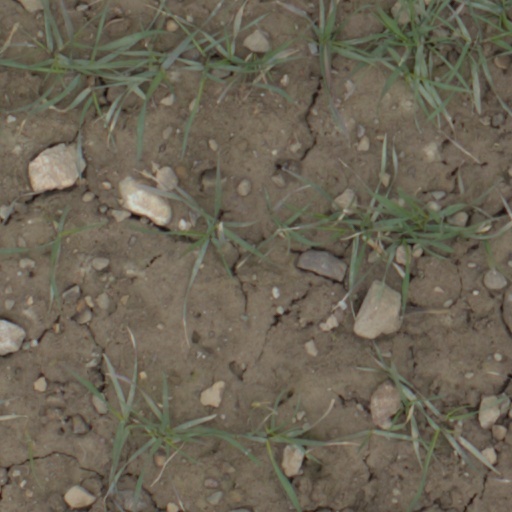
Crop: wheat